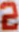
Number: 2